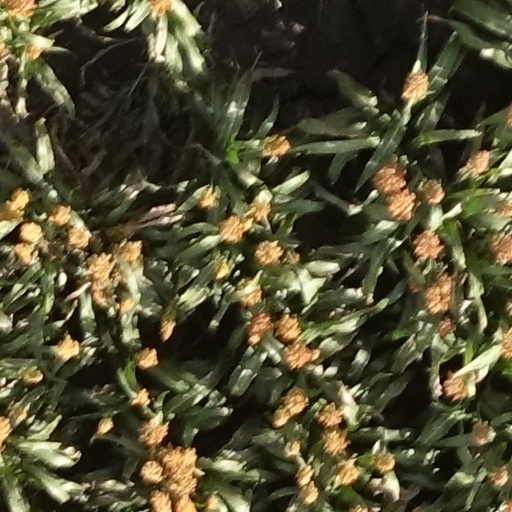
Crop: sorghum